AAA Invades WrestleCon

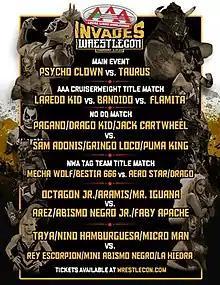
Promotional poster featuring various AAA "luchadores" and "luchadoras"

AAA Invades WrestleCon was a professional wrestling pay-per-view event produced by the Mexican promotion Lucha Libre AAA Worldwide (AAA). The event was held on March 31, 2022, and took place at the Fairmont Hotel in Dallas, Texas as part of the WrestleCon convention.